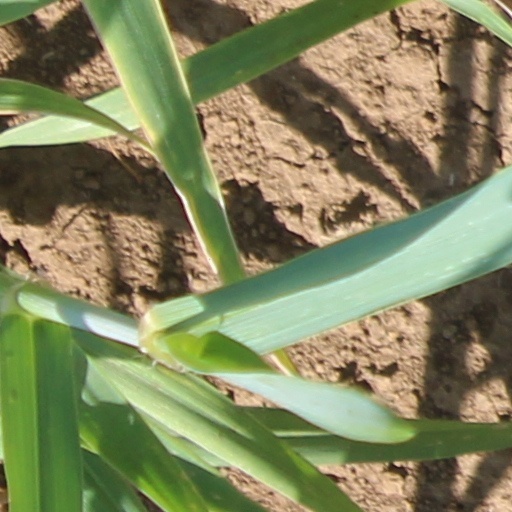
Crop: wheat